Mercedes-Benz SL-Class

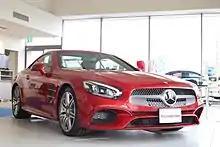

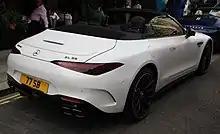
Rear view

The R230 SL underwent a significant facelift in 2008 featuring new and revised engines and a new front end that evokes the classic 300 SL with a large grille featuring a prominent 3-pointed star and twin "power domes" on the bonnet, the car also features new headlights with an optional "Intelligent Light System" and a new speed sensitive steering system. The SL 63 AMG replaced the SL 55 AMG. A high-performance version of R230, SL 65 AMG Black Series, was offered as a coupe only body type. A total of 169,433 SL R230s were ever produced. The most common model is SL500 (~100,000 units). The rarest is SL65 AMG with only 3,055 units (350 of which SL65 AMG Black Series).